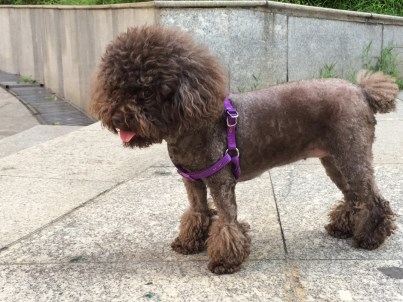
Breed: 7449-n000128-teddy